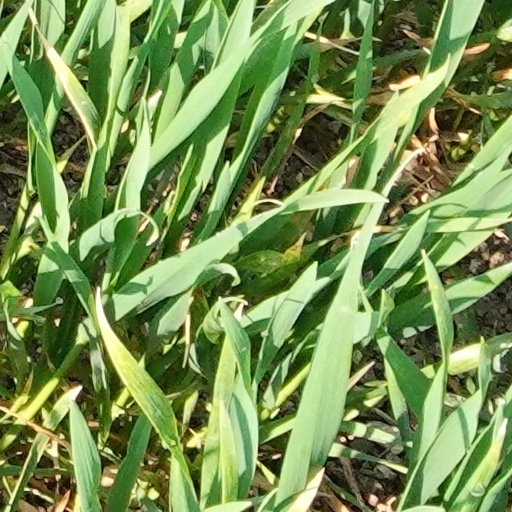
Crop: wheat